Giorgio by Moroder

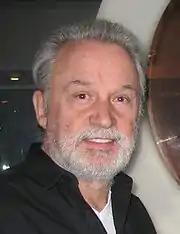
"Giorgio by Moroder" features the voice and story of Giorgio Moroder.

Giorgio Moroder first publicly mentioned his collaboration with Daft Punk in May 2012; he revealed that he had recorded a monologue about his life for a track on the album. Daft Punk's pitch to Moroder was to conduct an extensive interview with him, and to edit excerpts of the resulting monologue into a documentary song. "Giorgio by Moroder" was created to serve as a metaphor about musical freedom, as Daft Punk believed that a monologue by Moroder about his career would serve as an analogy for music's history regarding exploration of genres and tastes. The duo had been in contact with Moroder in relation to a possible contribution for the "" (2010) film score, but this never occurred.